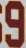
Number: 9